Demopolis Municipal Airport

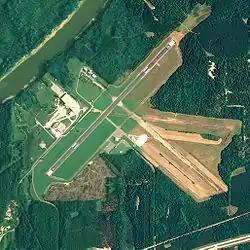
NAIP aerial image, August 18, 2006

Demopolis Regional Airport is a city-owned, public-use airport located six nautical miles (7 mi, 11 km) southwest of the central business district of Demopolis, a city in Marengo County, Alabama, United States. It is also known as Demopolis Municipal Airport and Julian D. "Buzz" Sawyer Airport.